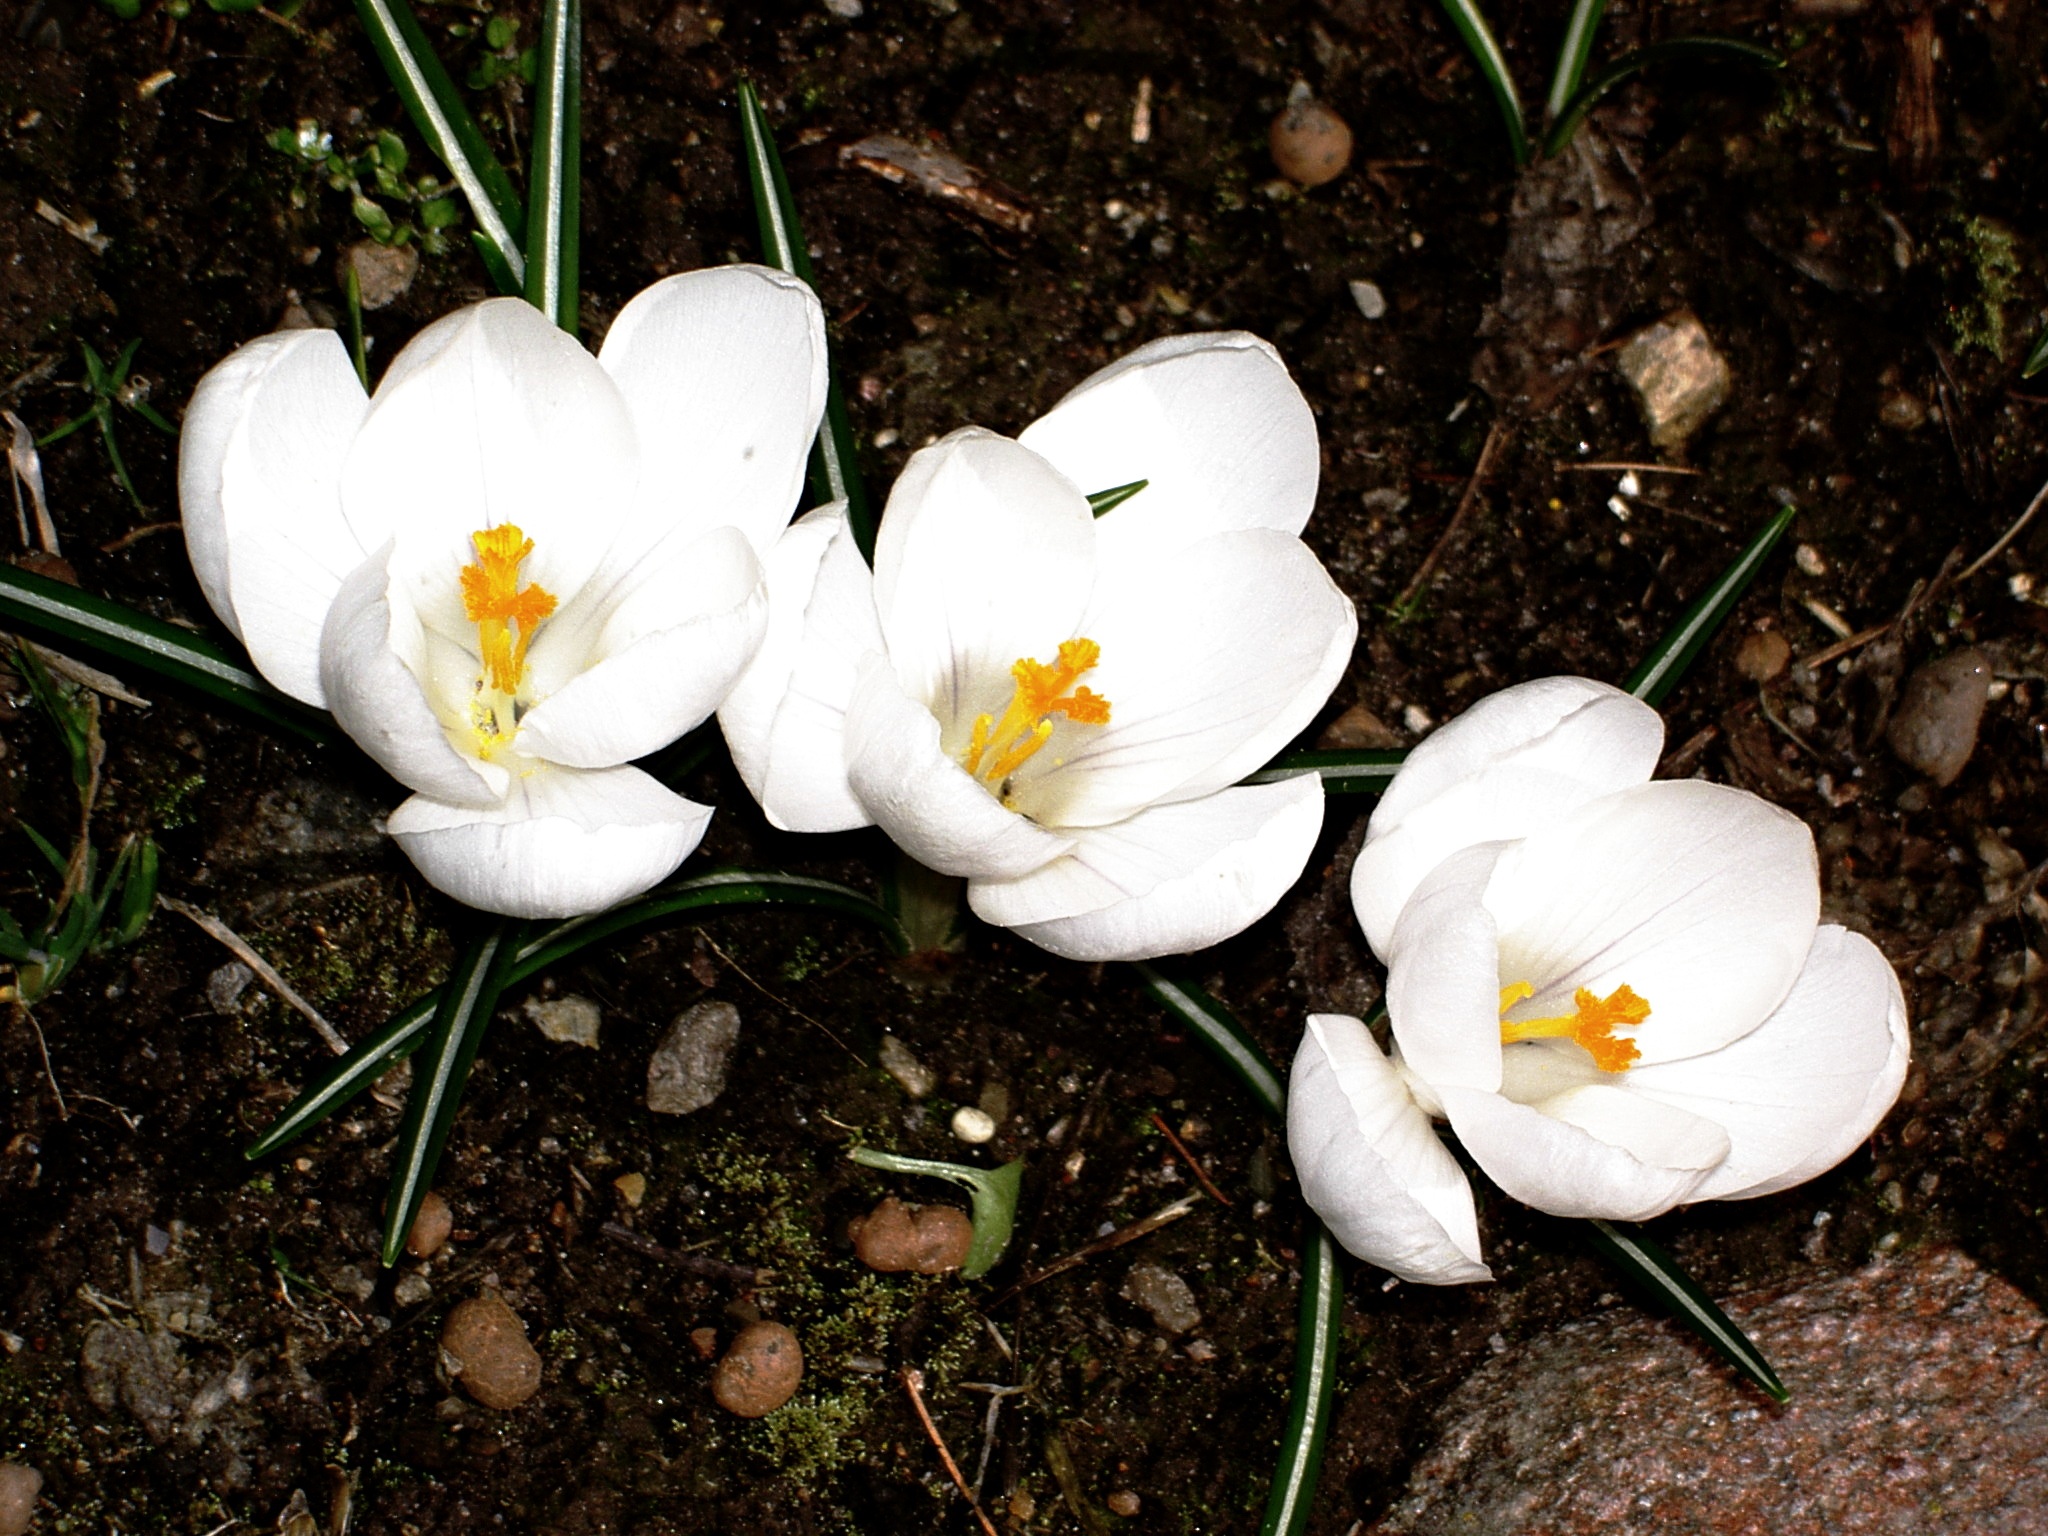
winter, plant, flower, petal, botany, garden, flora, wildflower, crocus, snowdrop, galanthus, macro photography, flowering plant, land plant, iris family, calochortus, sego lily